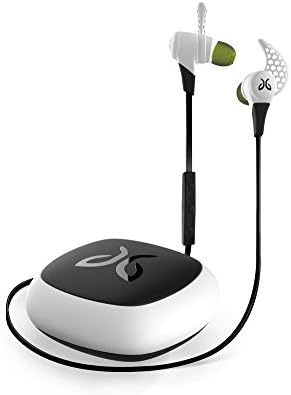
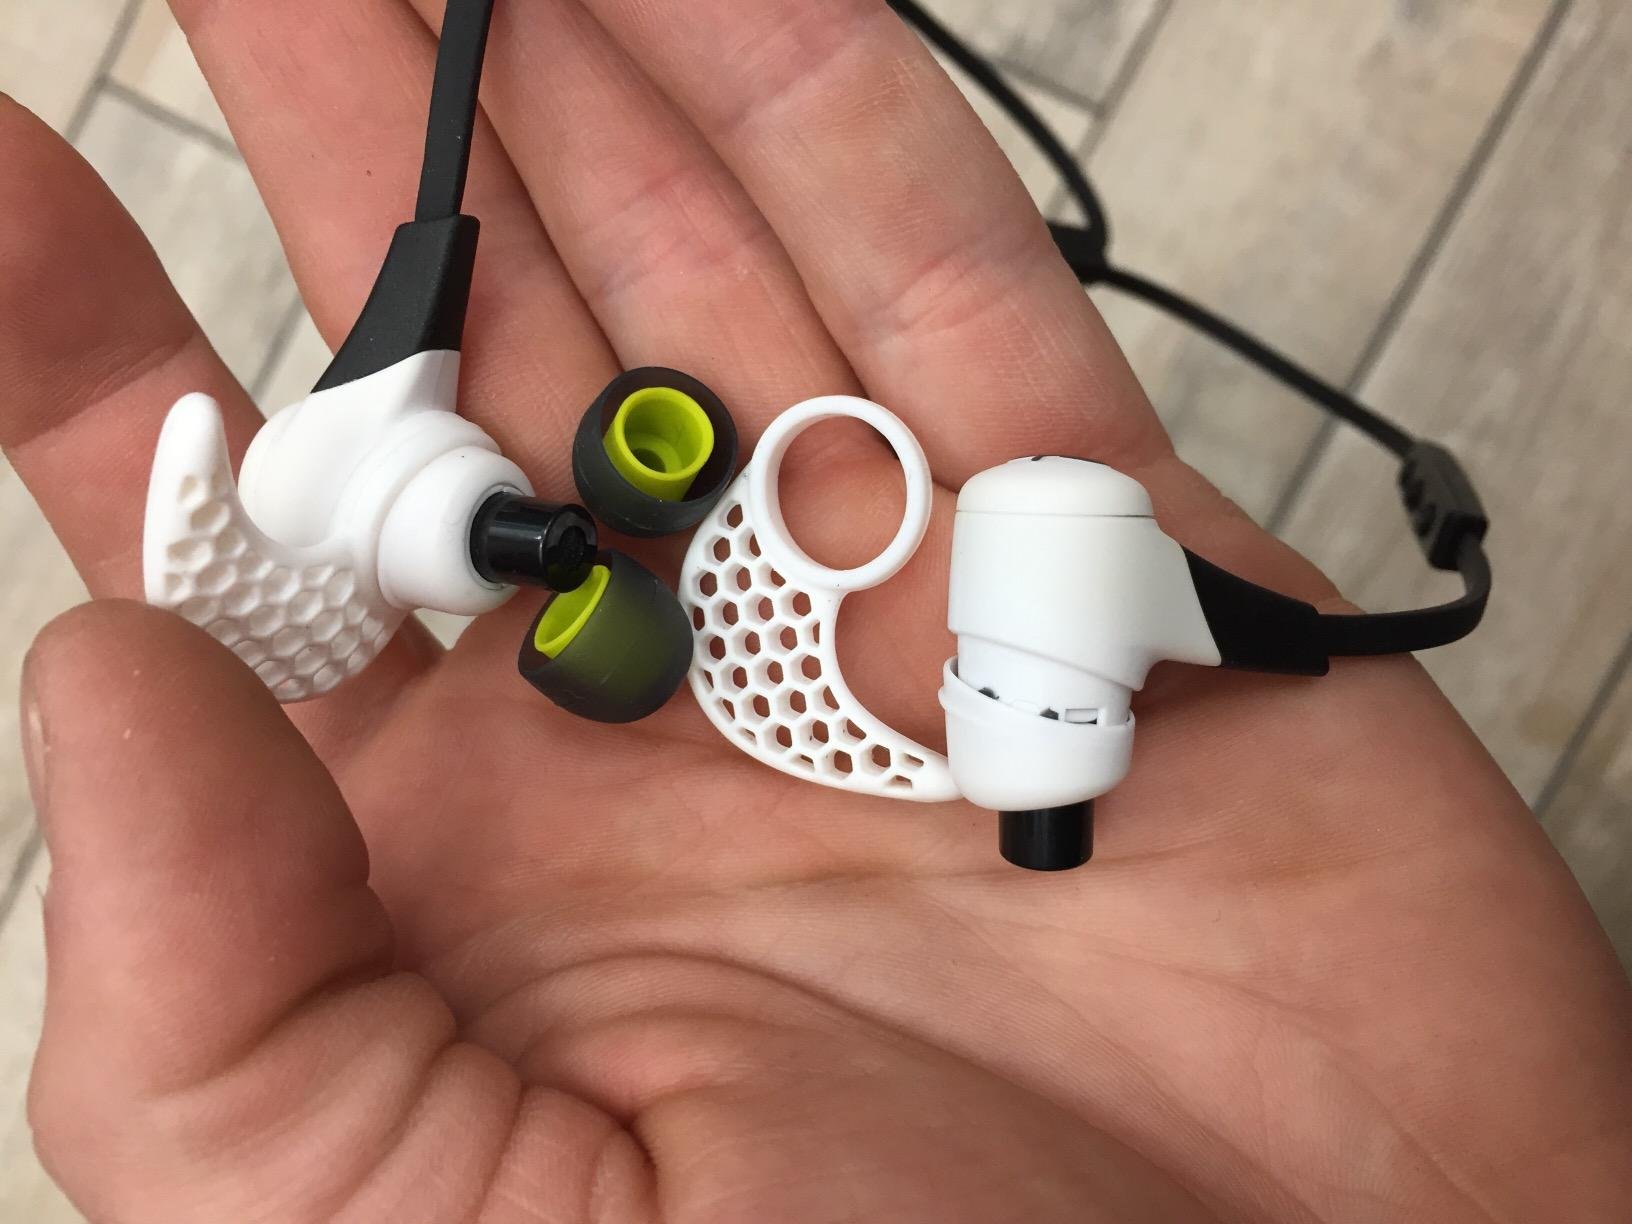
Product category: headphones
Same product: yes